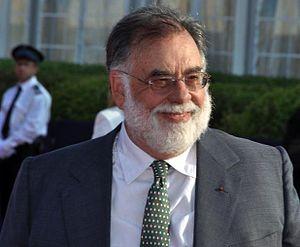
Le Festival international du film de Marrakech Marrakech International Film Festival, المهرجان الدولي للفيلم بمراكش, ⴰⵏⵎⵓⴳⴳⴰⵔ ⴰⴳⵔⴰⵖⵍⴰⵏ ⵏ ⵍⴼⵉⵍⵎ ⴳ ⵎⵕⵕⴰⴽⵛ, fondé en 2001, est la principale manifestation consacrée au 7ᵉ art au Maroc.